4-4-0

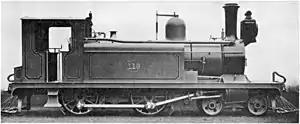
"Wynberg Tank", c. 1882

Between 1895 and 1898, Pauling & Company placed 42 Falcon F2 and F4 4-4-0 tender locomotives in service on the narrow gauge railway which was being constructed for the Beira Railway in Mozambique. They were supplied in six batches by Falcon Engine & Car Works in England and the Glasgow Railway Engineering Company in Scotland.